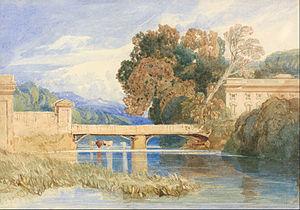
Le château de Navarre désigne un site à 2 km d’Évreux dans le département de l'Eure où se succédèrent plusieurs châteaux.